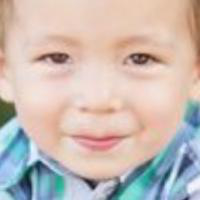
Age group: age 01-10